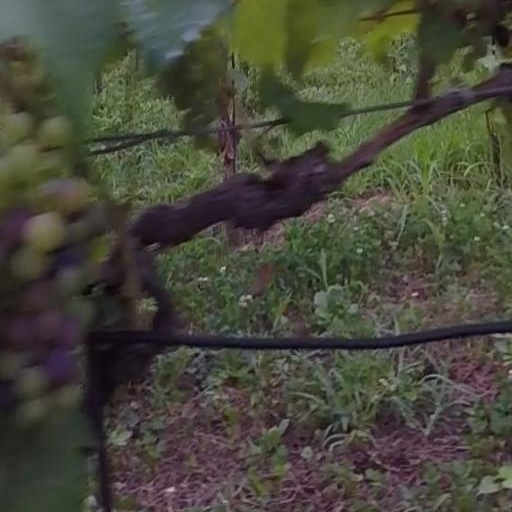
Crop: grape